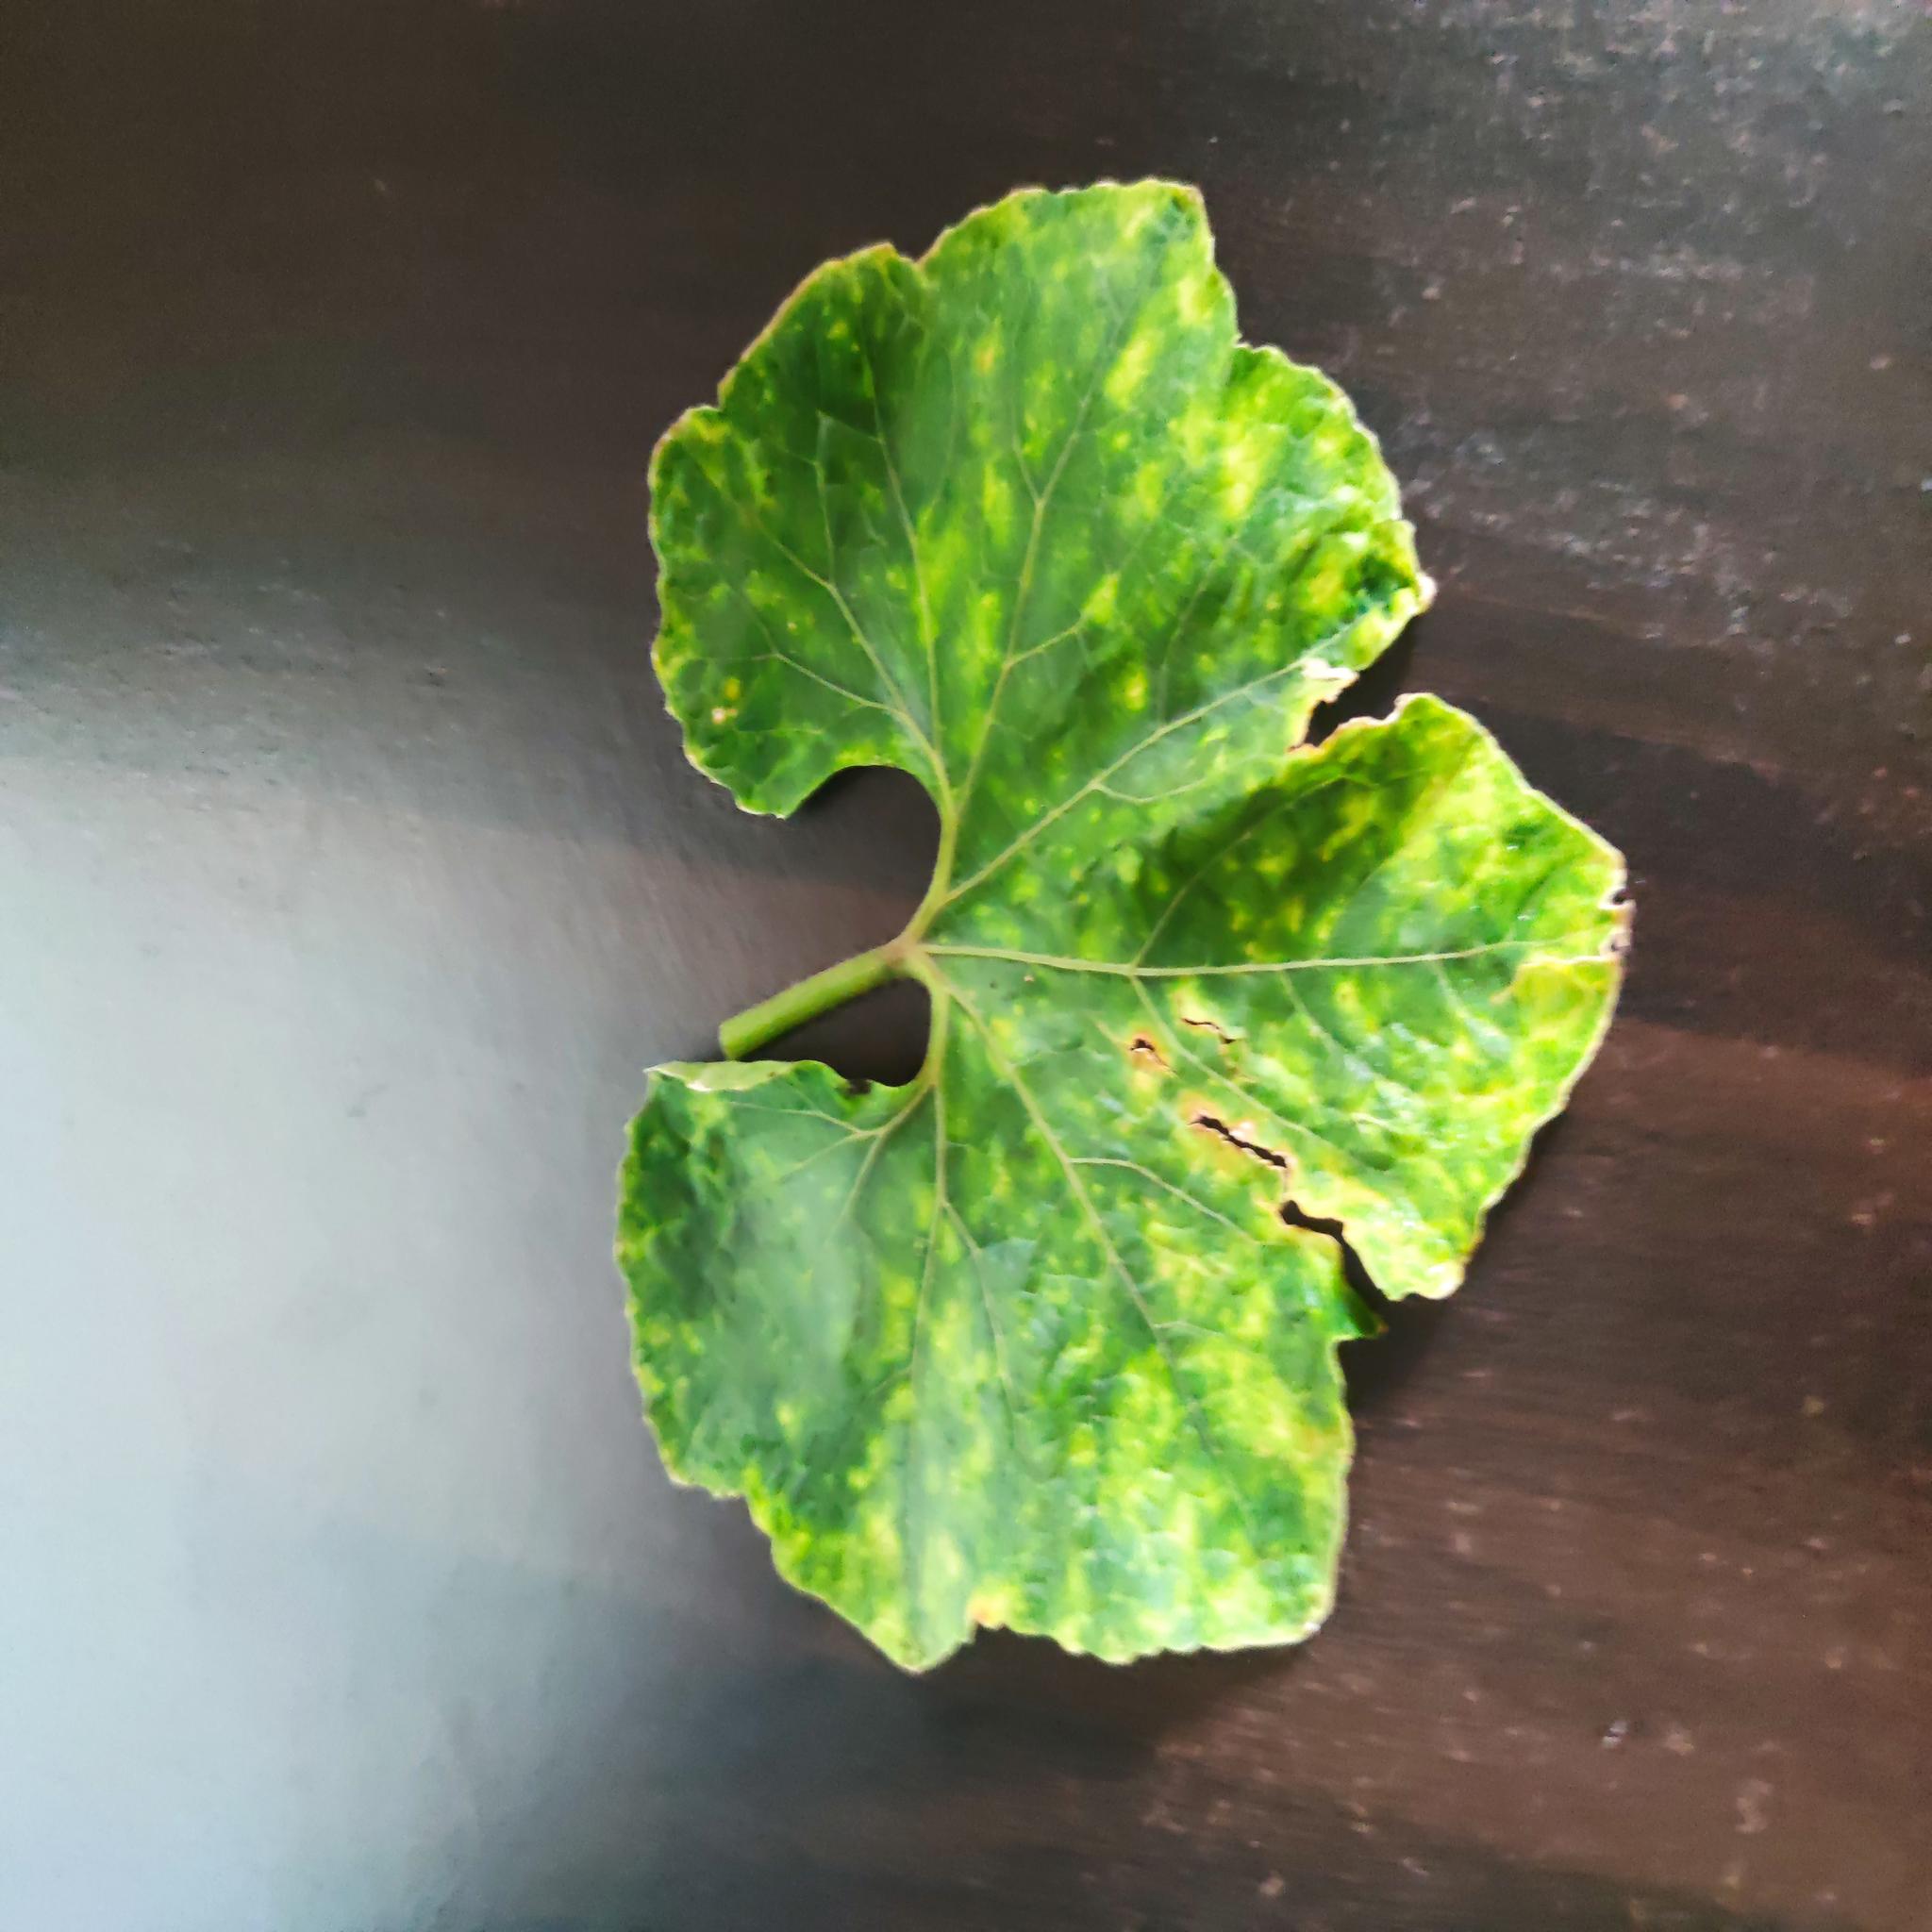
Label: Downy mildew